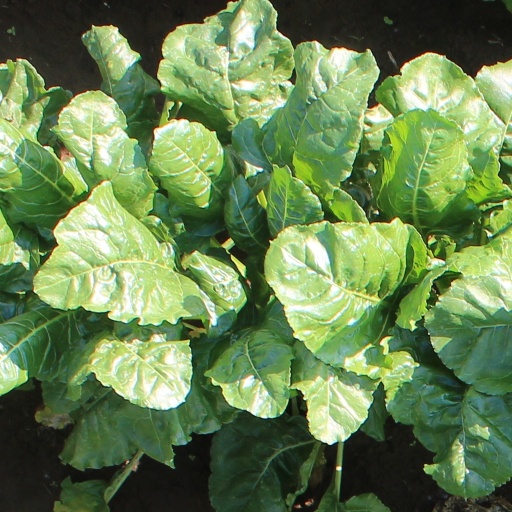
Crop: sugar beet